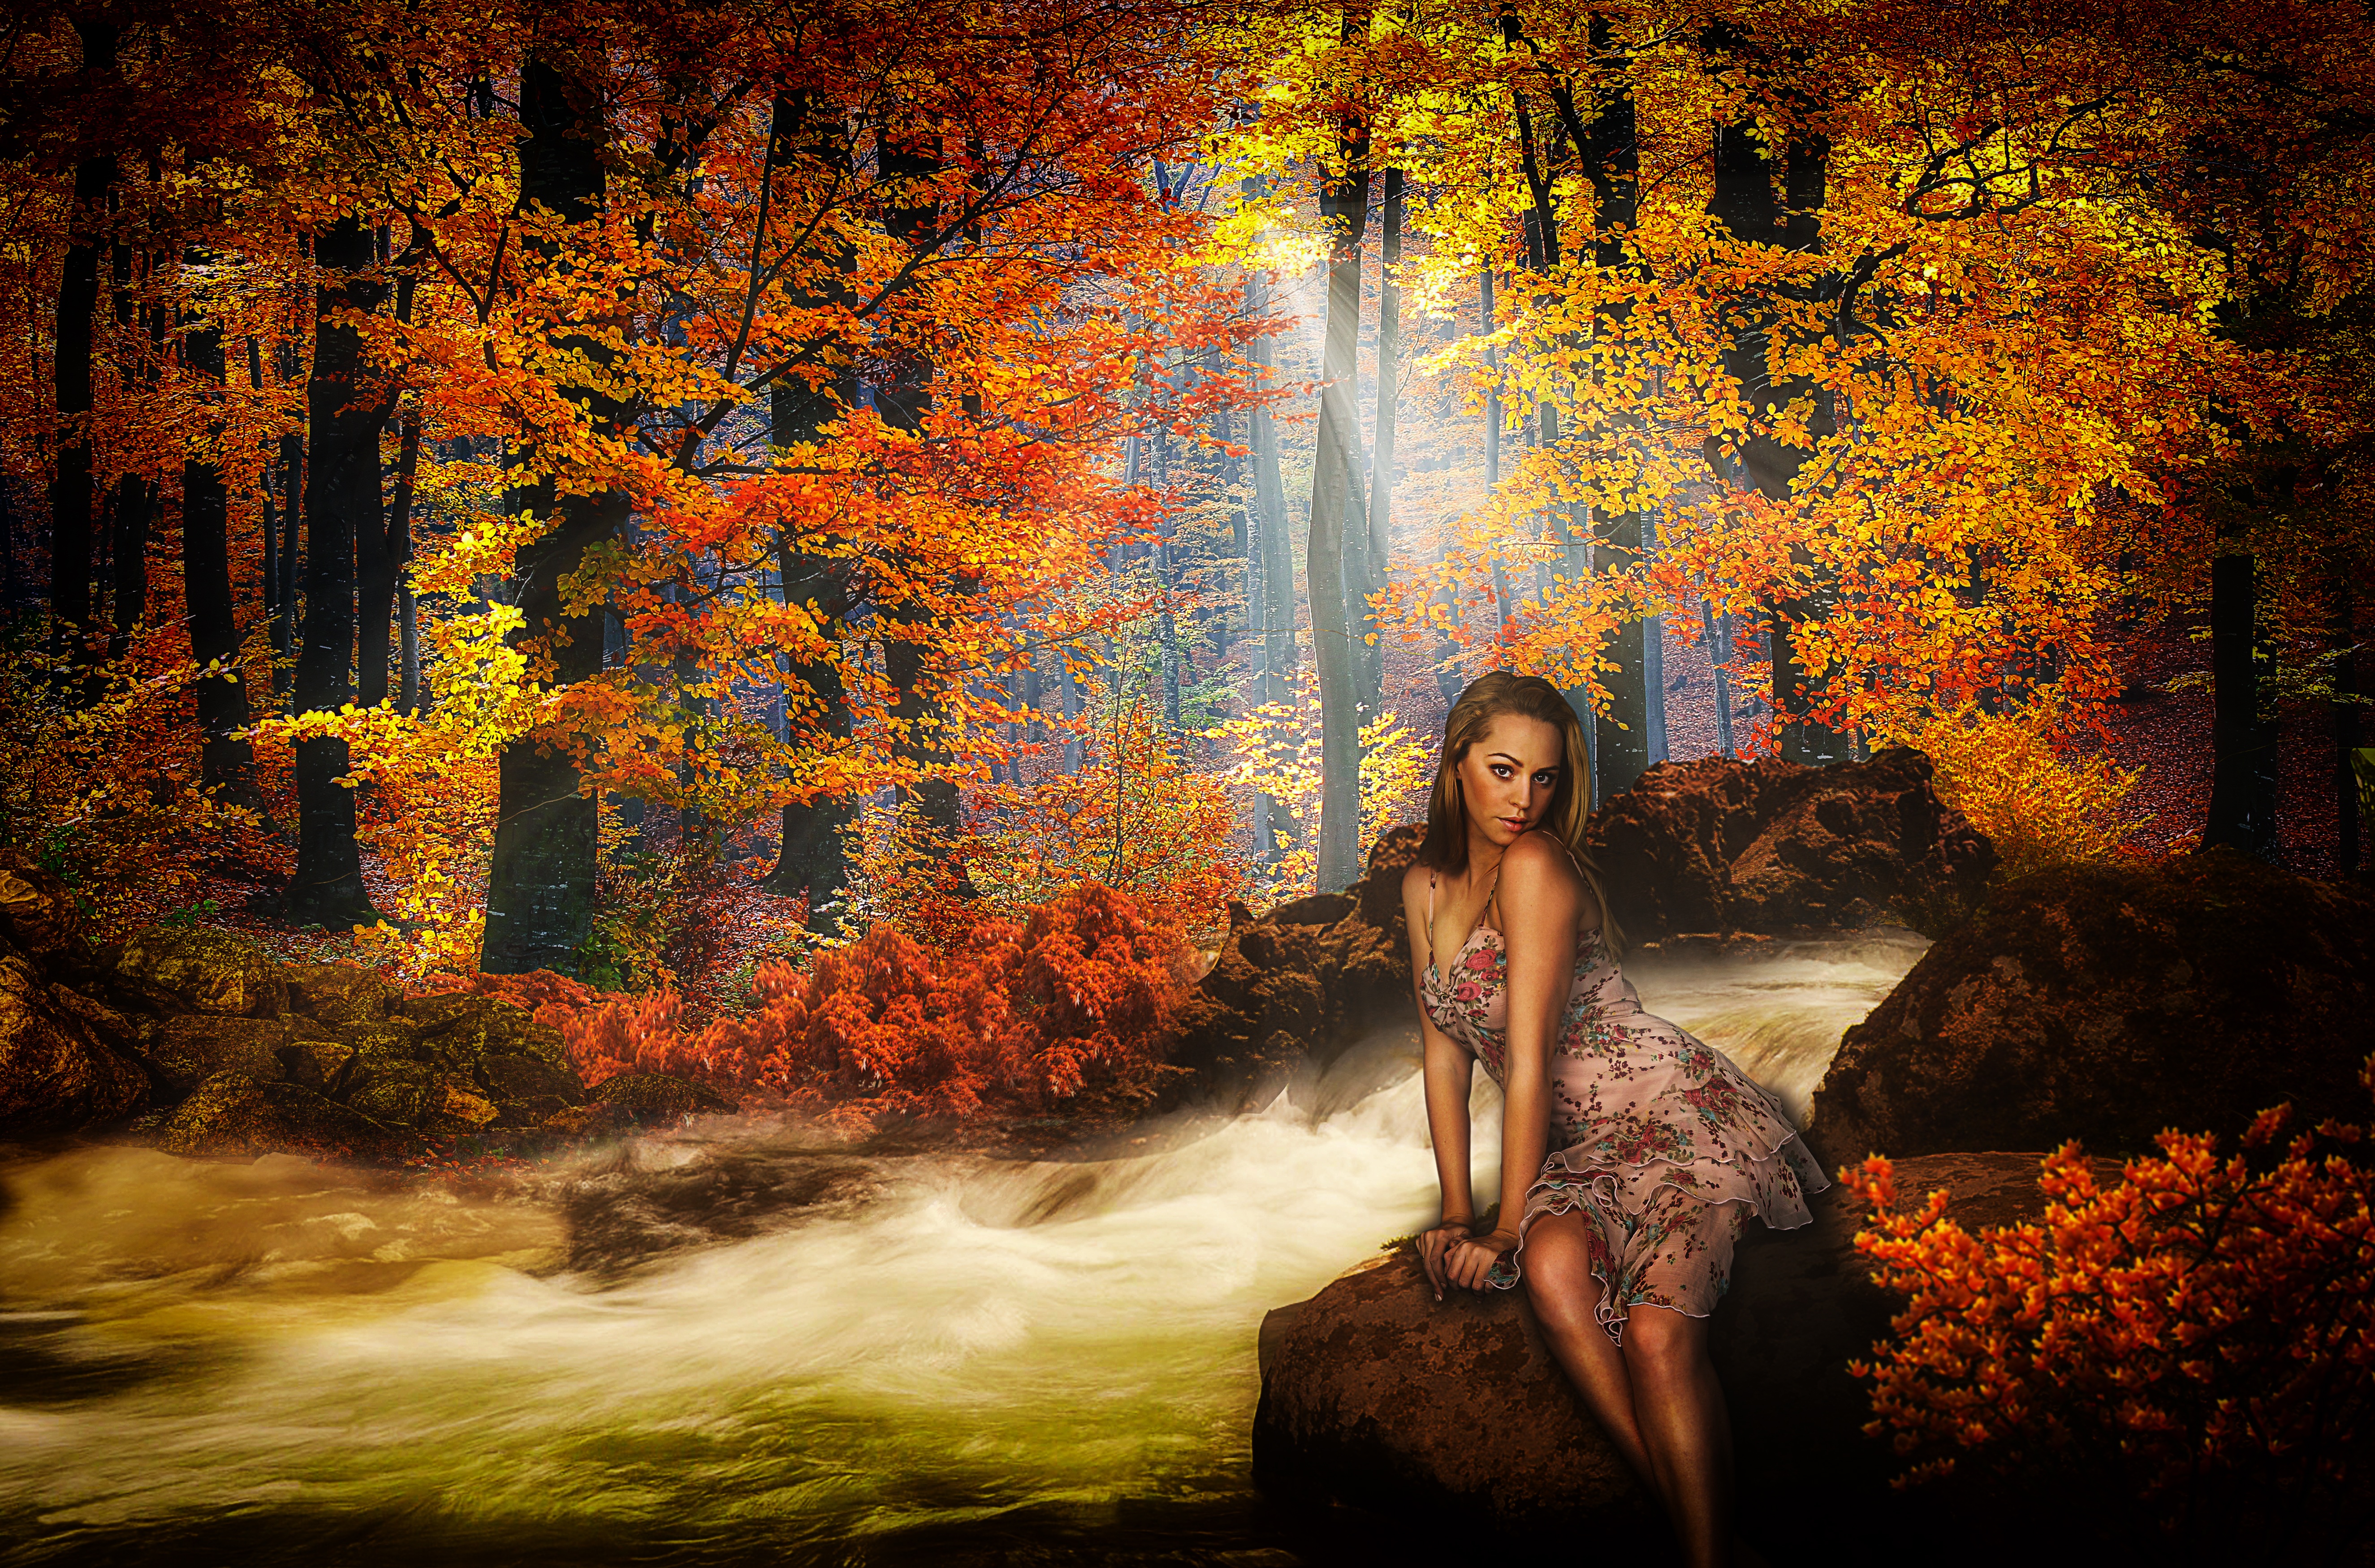
tree, nature, forest, girl, sunlight, leaf, river, model, autumn, season, woodland, habitat, natural environment, woody plant, computer wallpaper